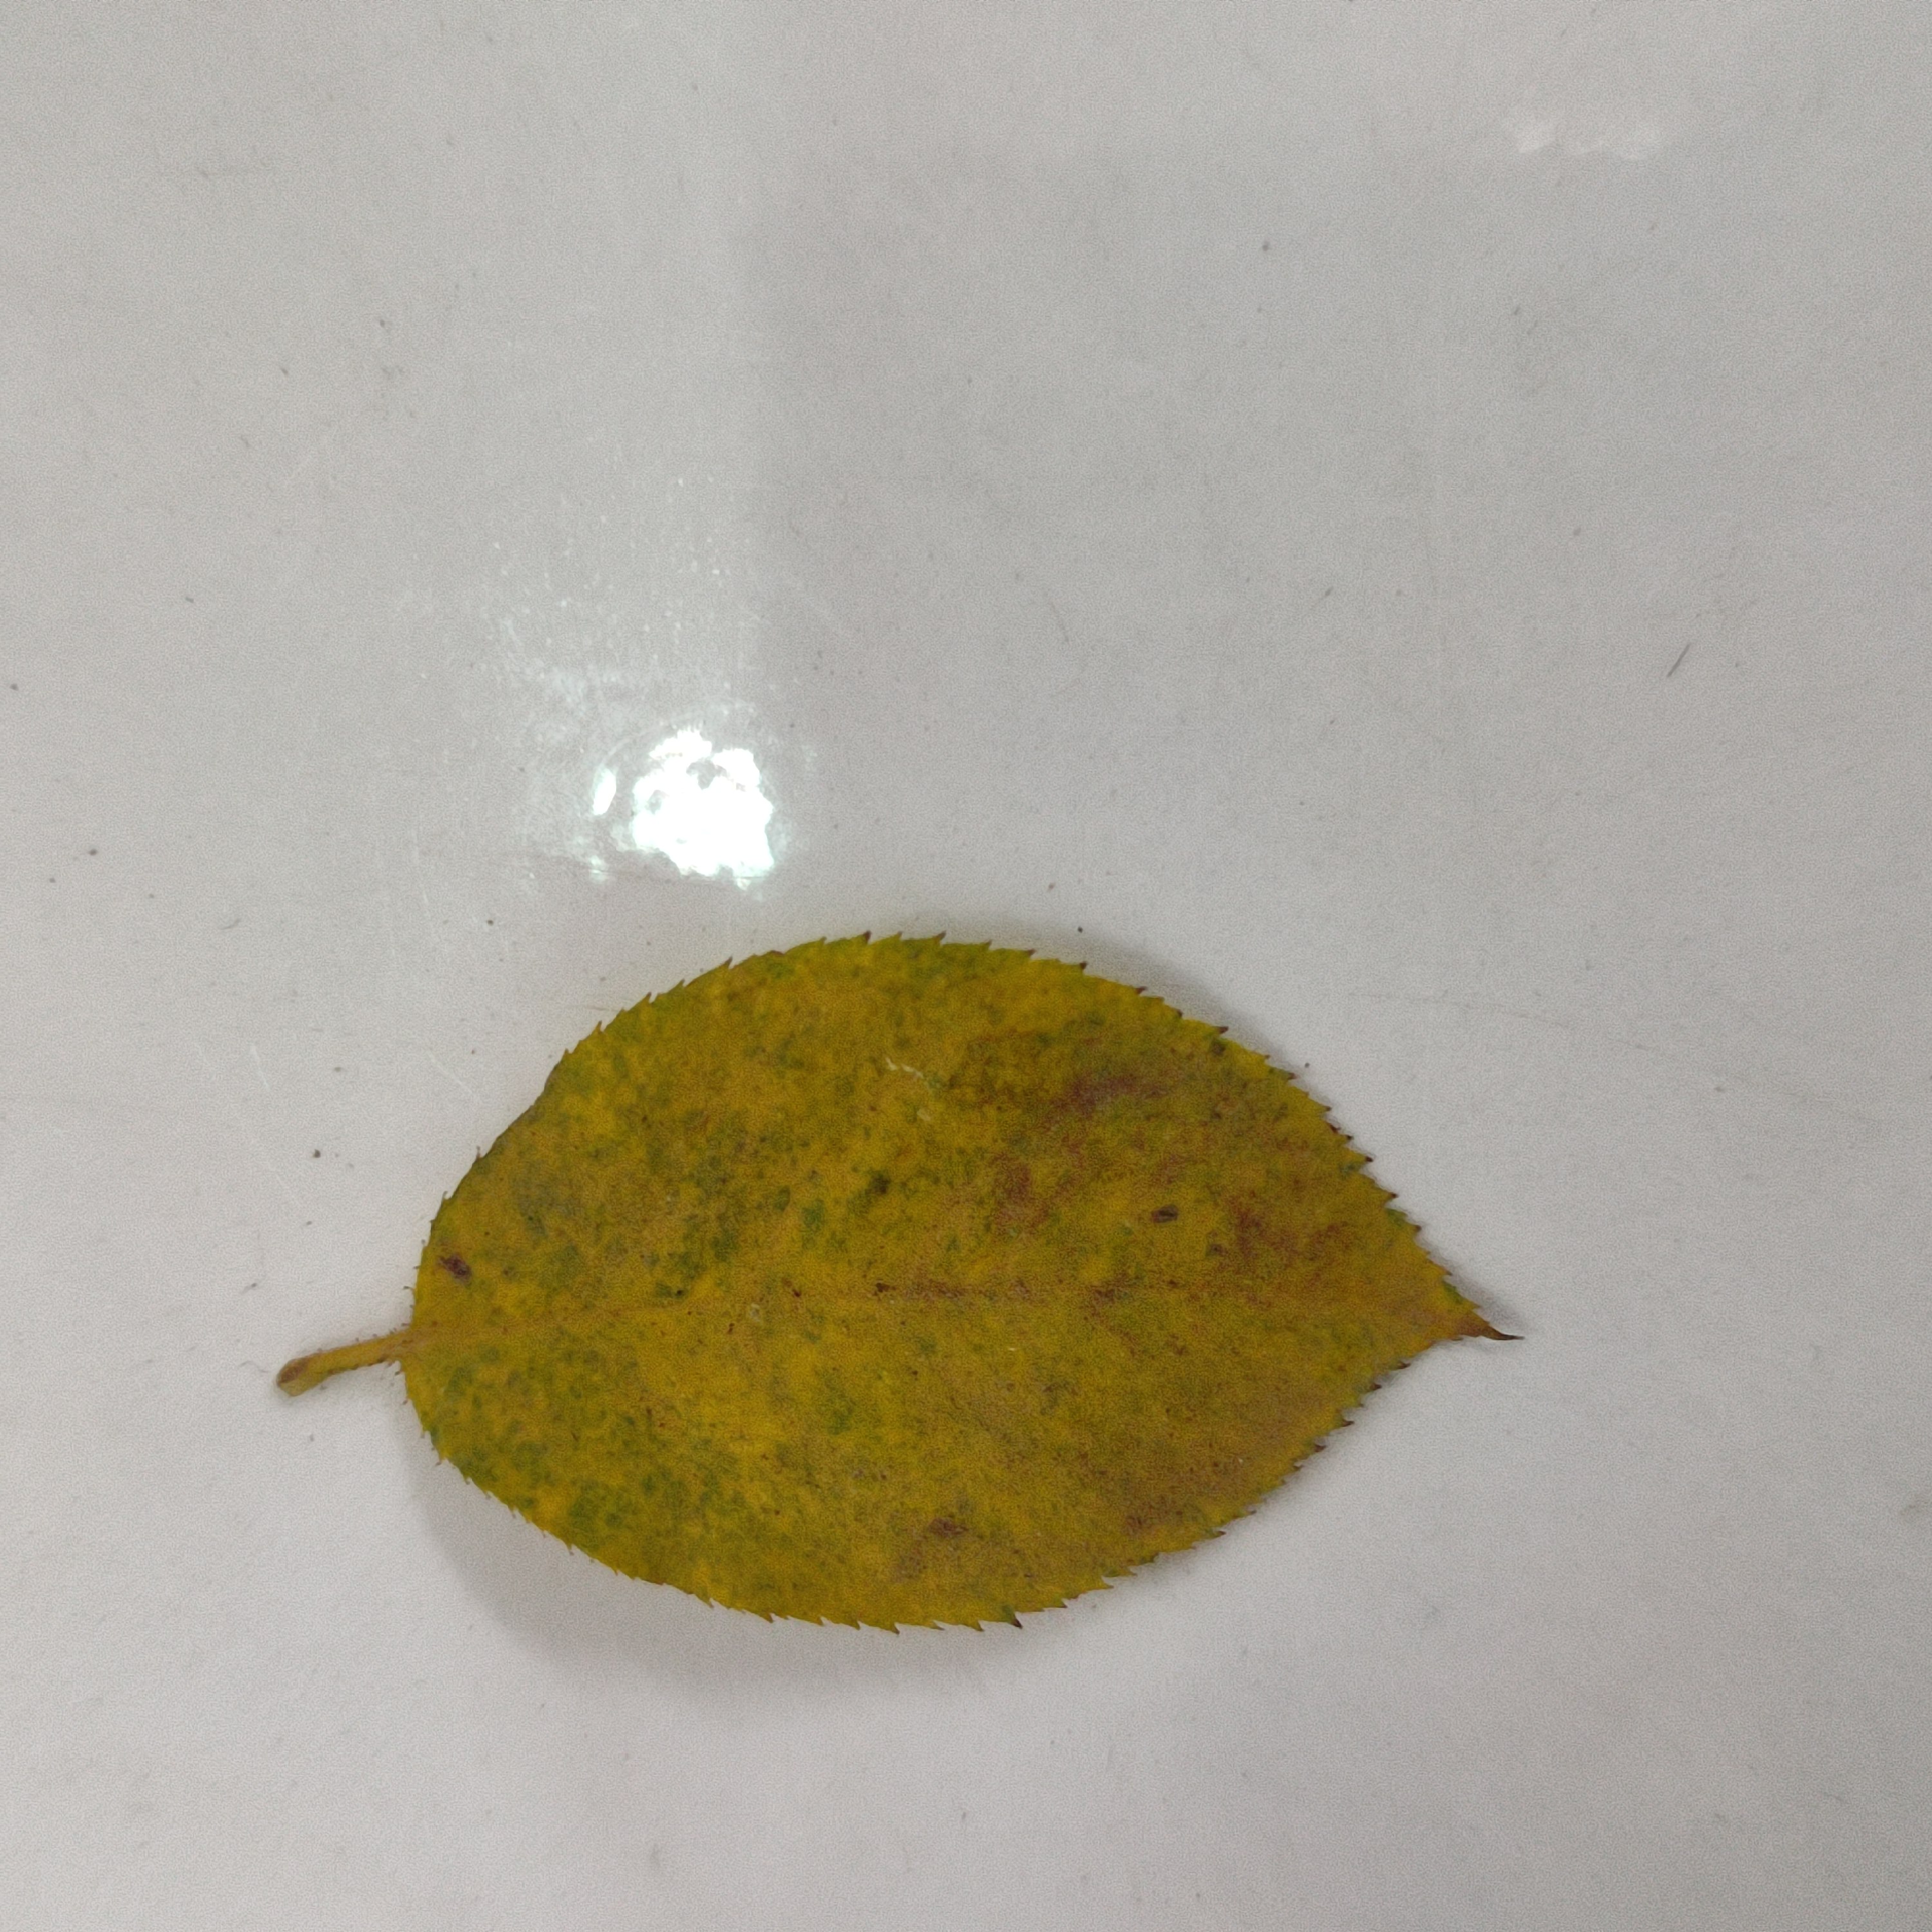
Label: Yellow Mosaic Virus